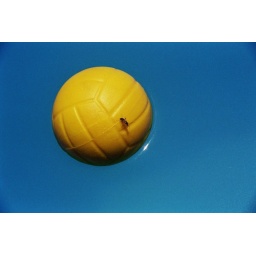
Lonely fly on a ball in the water without a clue.